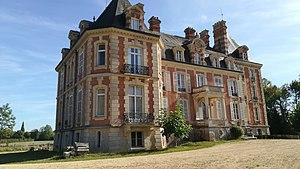
Château et mairie de Nauvay
Nauvay est une commune française, située dans le département de la Sarthe en région Pays de la Loire, peuplée de 11 habitants.